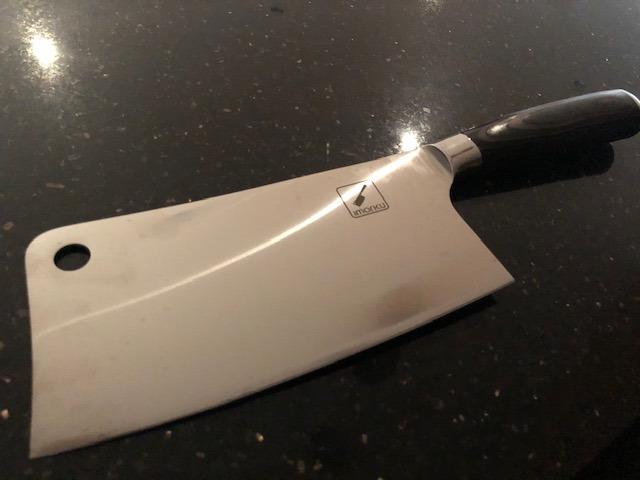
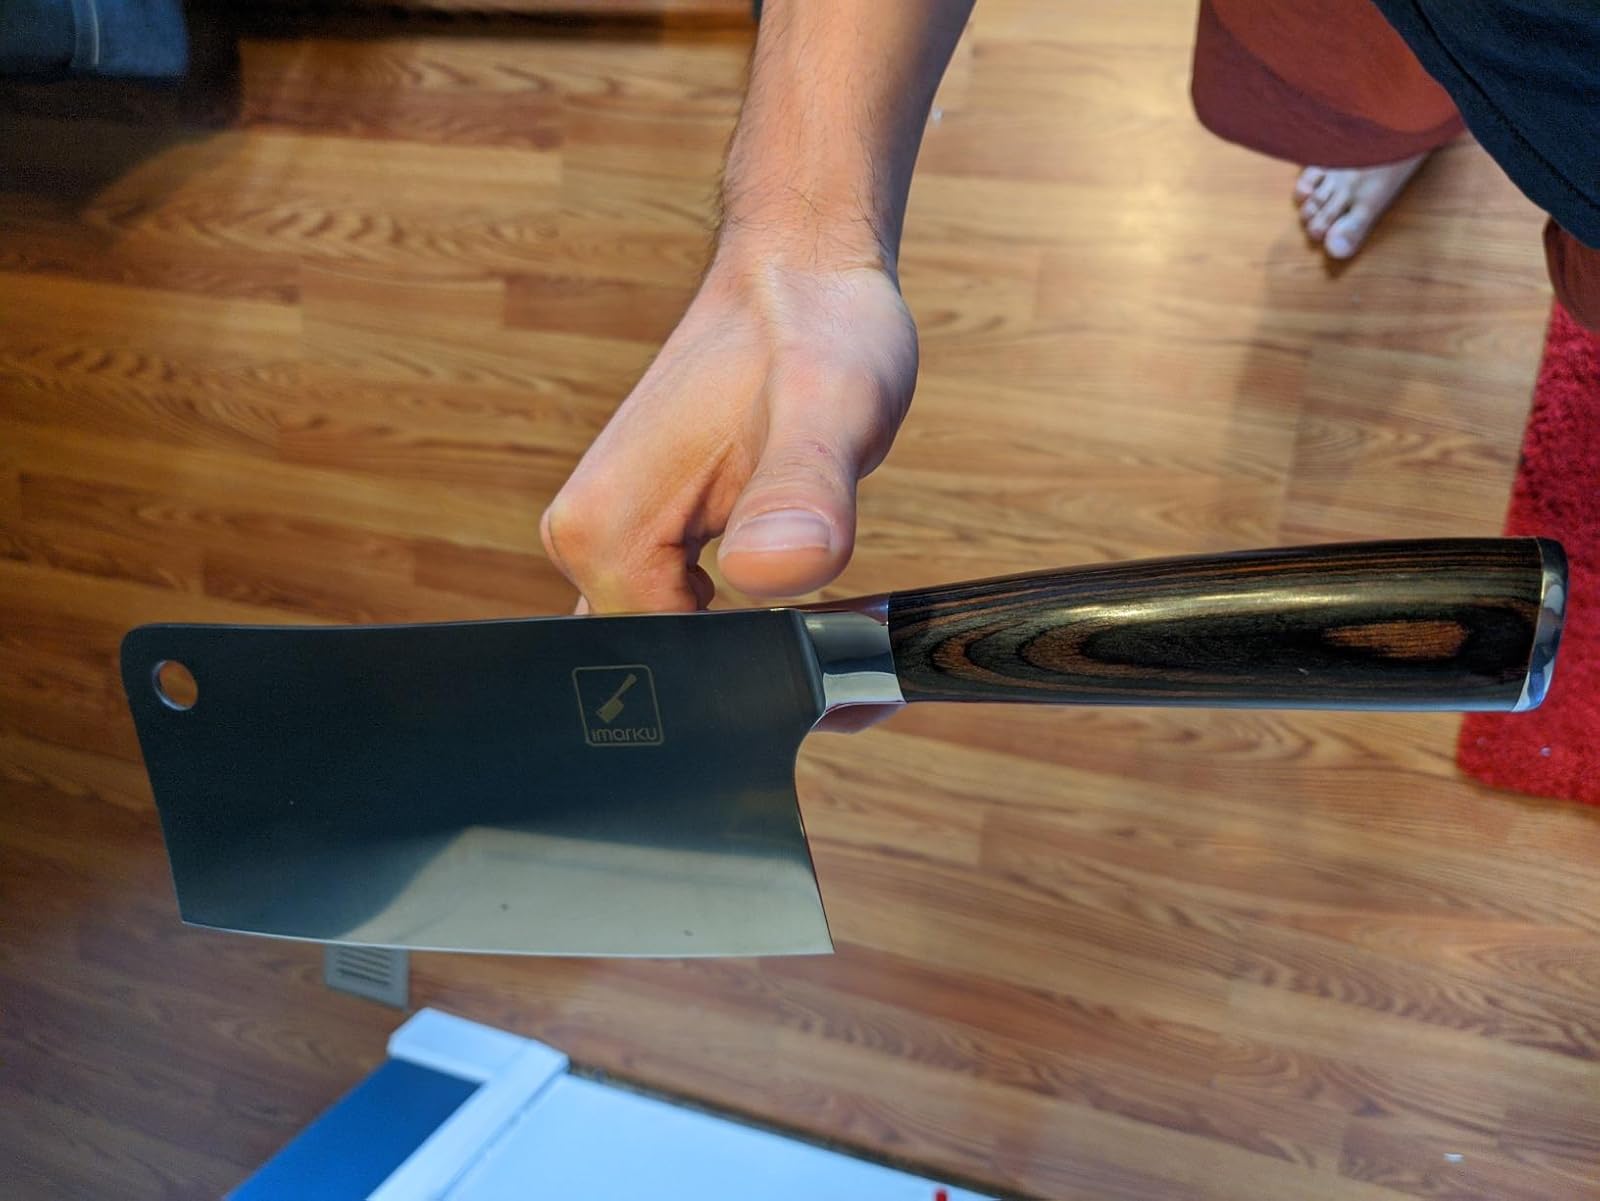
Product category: items_knife
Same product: yes